Mountain Interval

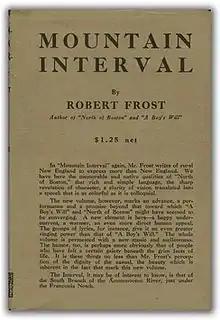
First edition cover

Mountain Interval is a 1916 poetry collection by American poet Robert Frost. Published by Henry Holt, it is Frost's third poetic volume.